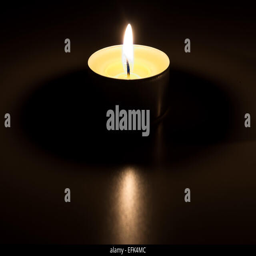
yellow burning candle in the dark